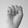
ASL letter: S